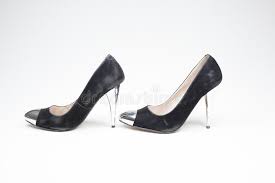
Waste category: shoes